Wellington College, Berkshire

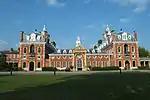
The front-facing exterior of the College, designed by John Shaw, Junior

Wellington College was granted a royal charter in 1853 as The Royal and Religious Foundation of the Wellington College, and was opened in 1859. Its first Master, which is the title of the headmaster, was Edward White Benson, who later became Archbishop of Canterbury. The college's Visitor was Queen Elizabeth II.